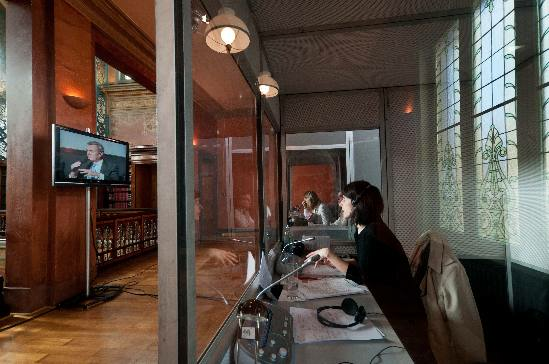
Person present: Yes